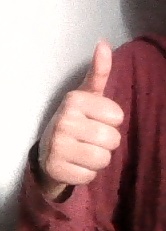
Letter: aleff